John Kasich

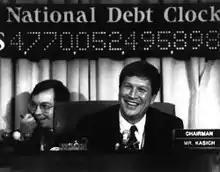
Kasich as chair of the House Budget Committee

In 1993, Kasich became the ranking Republican member of the House Budget Committee. Kasich and other House Budget Committee Republicans proposed an alternative to President Bill Clinton's deficit reduction bill, the Omnibus Budget Reconciliation Act of 1993. That proposal included funds to implement Republican proposals for health care, welfare, and crime control legislation and for a child tax credit. The Penny-Kasich Plan, named after Kasich and fellow lead sponsor Tim Penny, was supported by Republicans and conservative Democrats. It proposed $90 billion in spending cuts over five years, almost three times as much in cuts as the $37 billion in cuts backed by the Clinton administration and Democratic congressional leaders. About one-third ($27 billion) of the proposed Penny-Kasich cuts would come from means-testing Medicare, specifically by reducing Medicare payments to seniors who earned $75,000 or more in adjusted gross income. This angered the AARP, which lobbied against the legislation. Another $26 billion of the Penny-Kasich plan's cuts would have come from the U.S. Department of Defense and foreign aid, which led Secretary of Defense Les Aspin to say that the plan would destroy military morale. Another $27 billion in savings would have come from federal layoffs. The proposal was narrowly defeated in the House by a 219–213 vote.